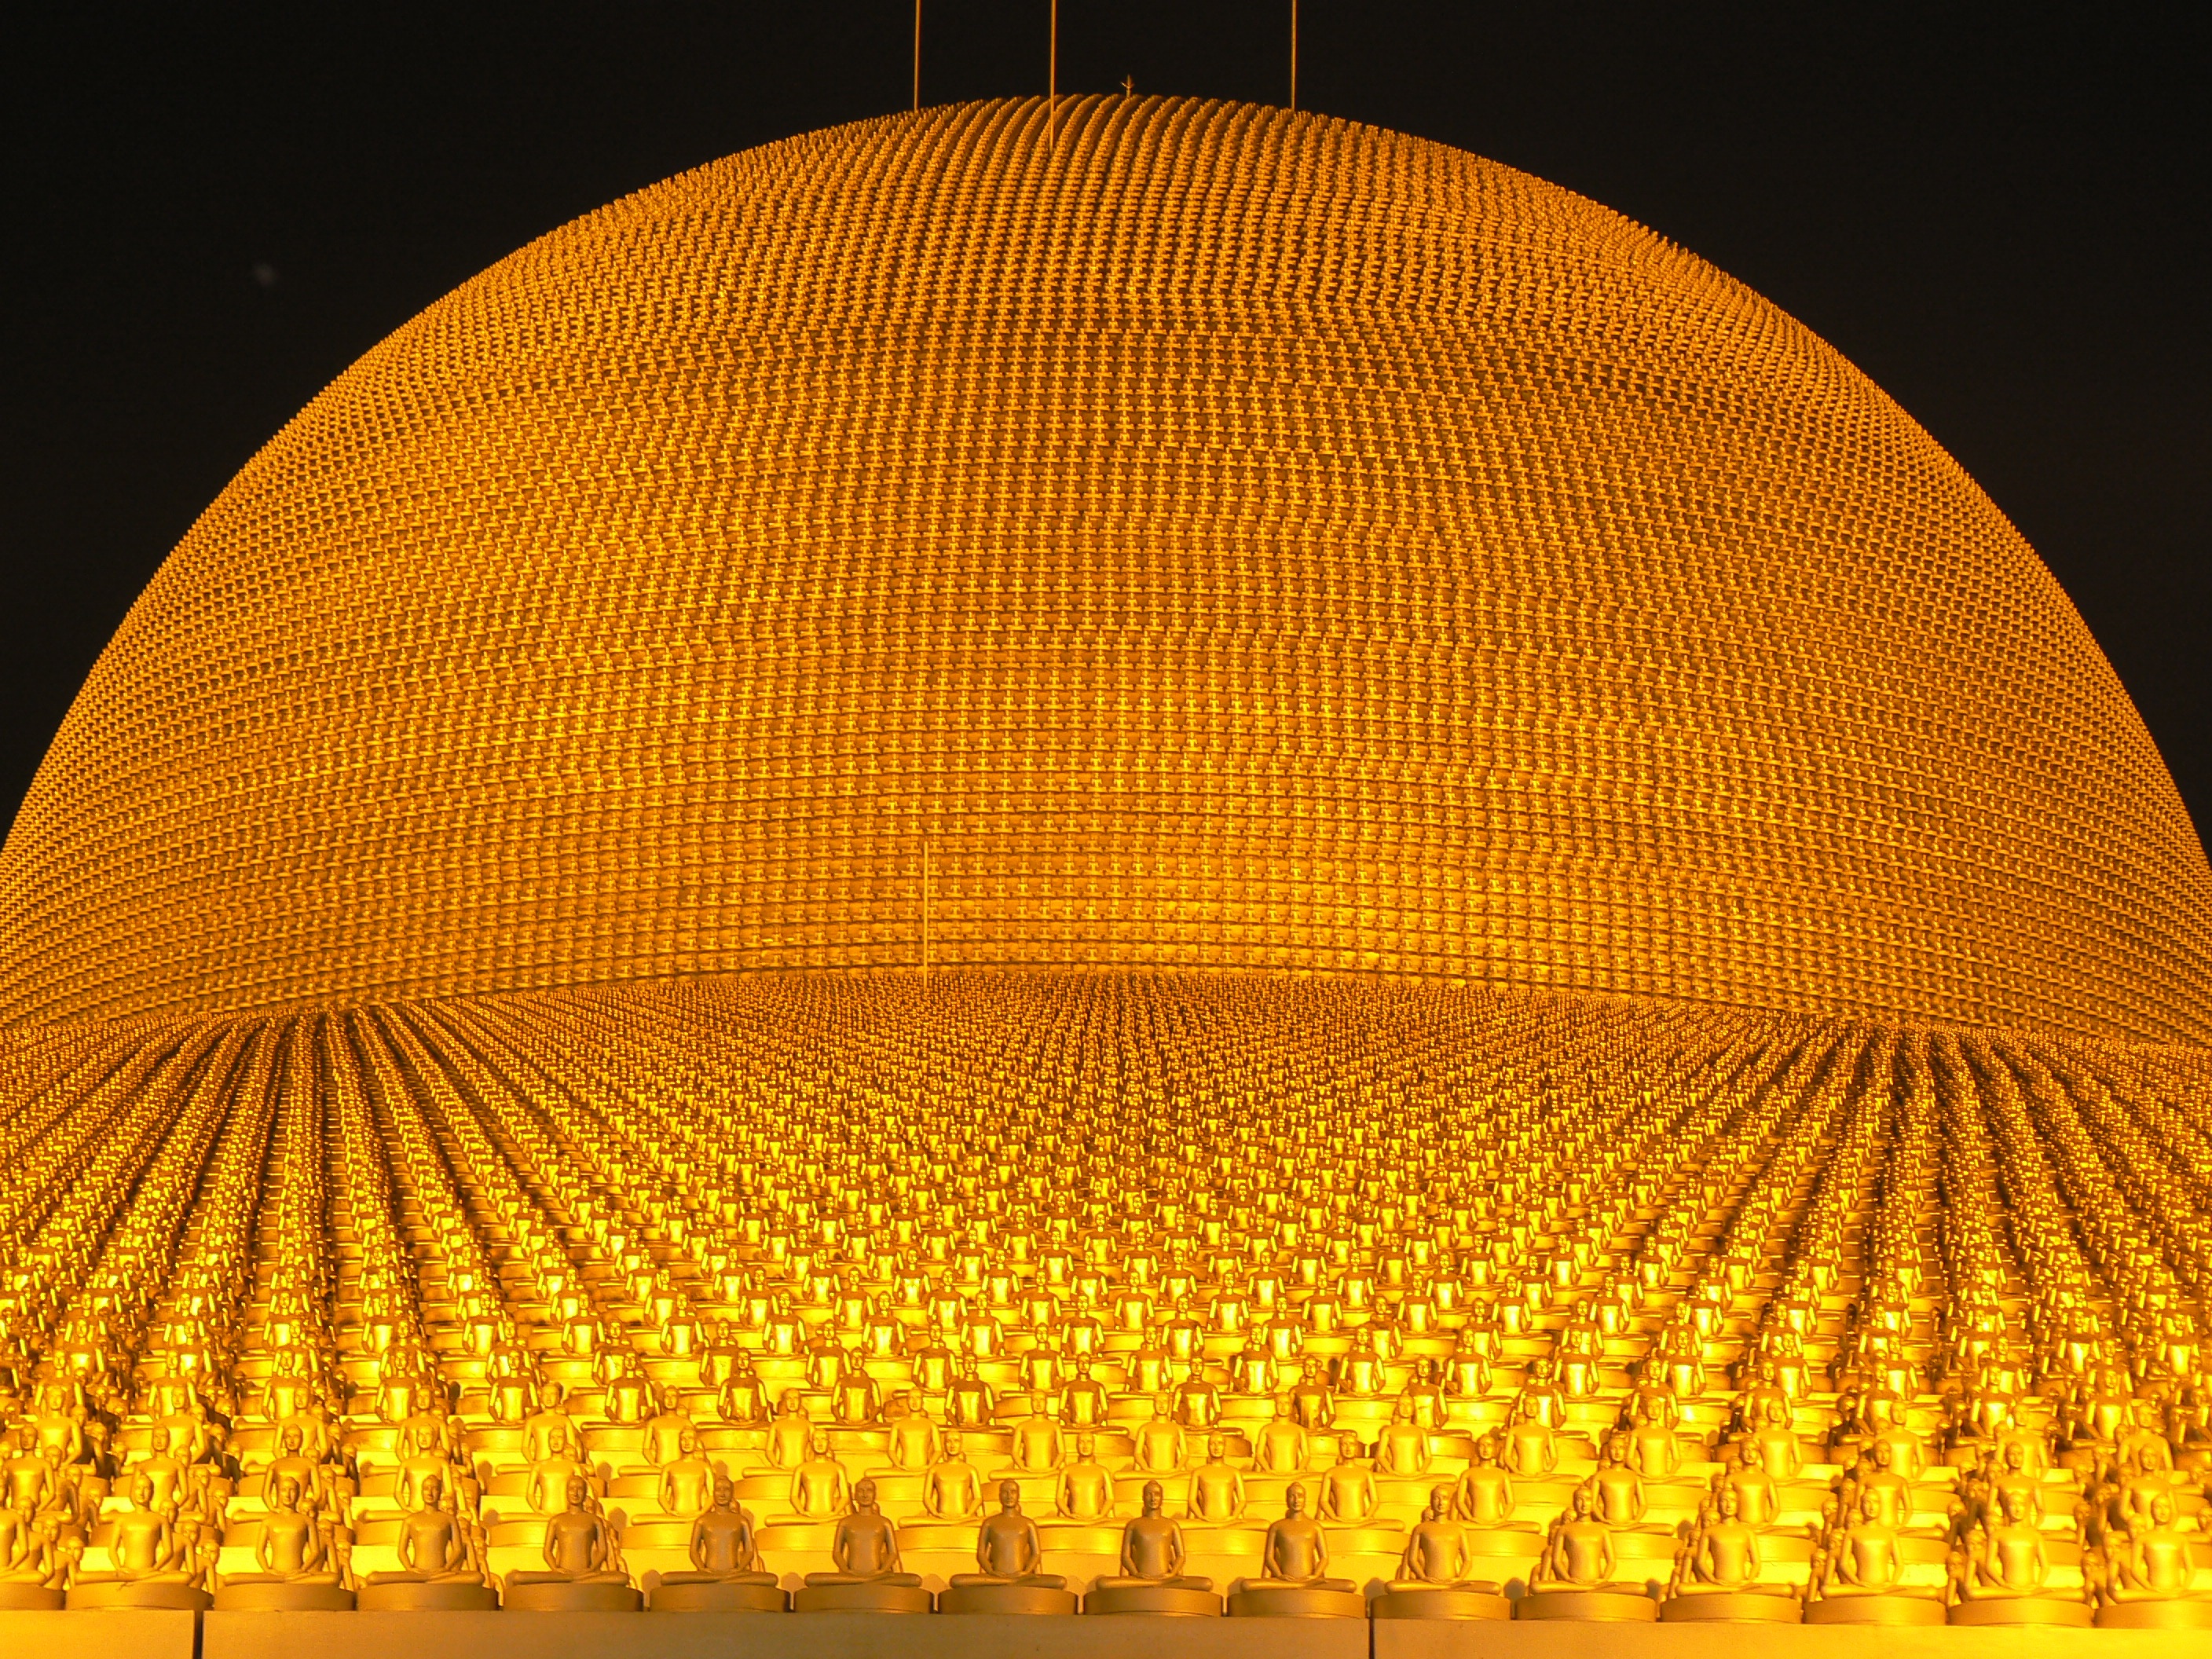
light, monument, buddhism, religion, yellow, lighting, circle, thailand, gold, temple, statues, light fixture, sphere, buddha, million, dome, shape, thai, pagoda, wat, buddhists, dhammakaya pagoda, phra dhammakaya, more than, budhas, dhammakaya movement